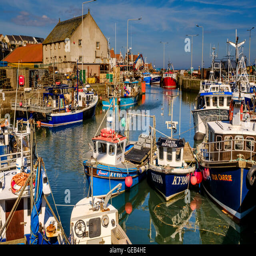
fishing boats tied up in the harbour